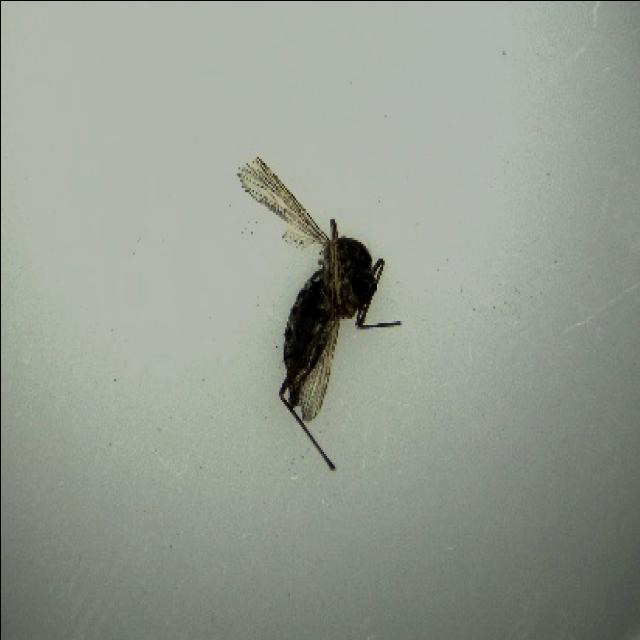
Species: aedes_vexans